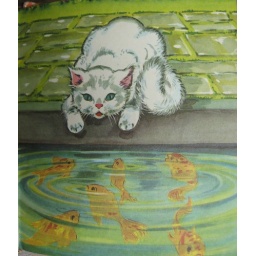
white cat in Peter Rabbit